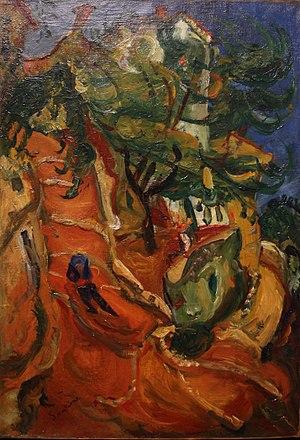
Chaïm Soutine (1893-1943), Paysage à Cagnes, huile sur toile, 55 x 38 cm.
Chaïm Soutine est un peintre juif russe émigré en France, né en 1893 ou 1894 dans le village de Smilovitchi, à cette époque dans l'Empire russe, et mort à Paris le 9 août 1943.